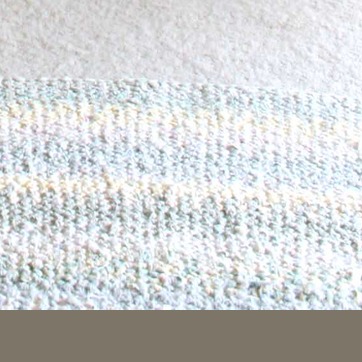
Material: carpet